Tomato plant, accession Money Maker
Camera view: bottom (45 deg); turntable rotation: 150 degrees
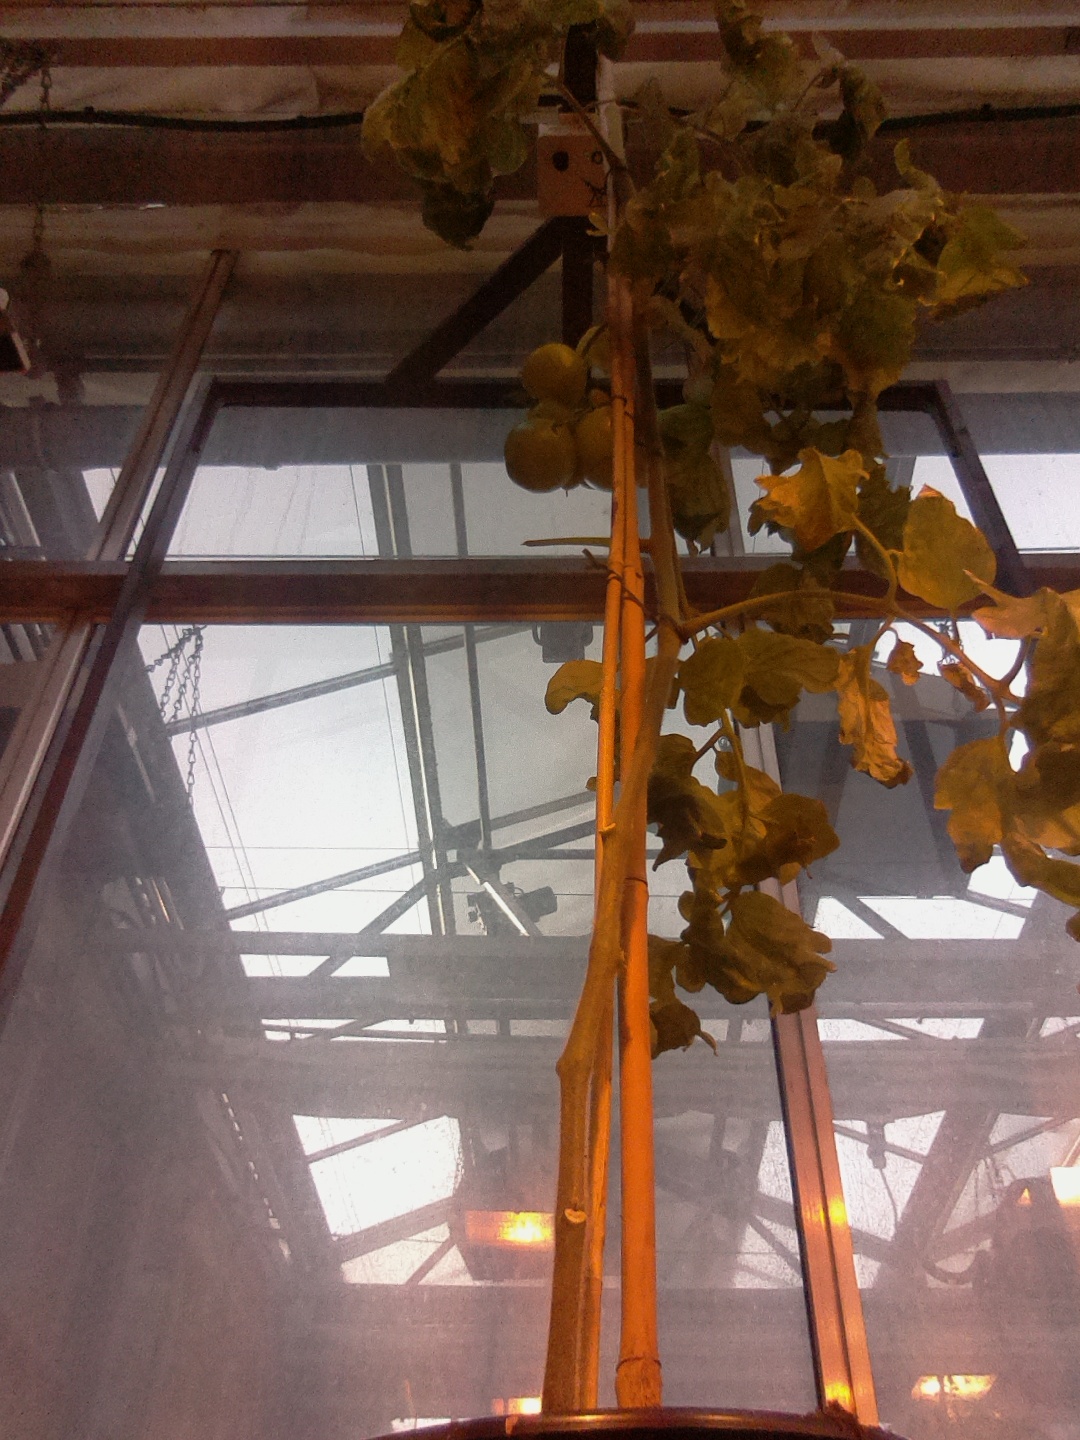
BBCH growth stage 79: 90% -100% of final fruit size